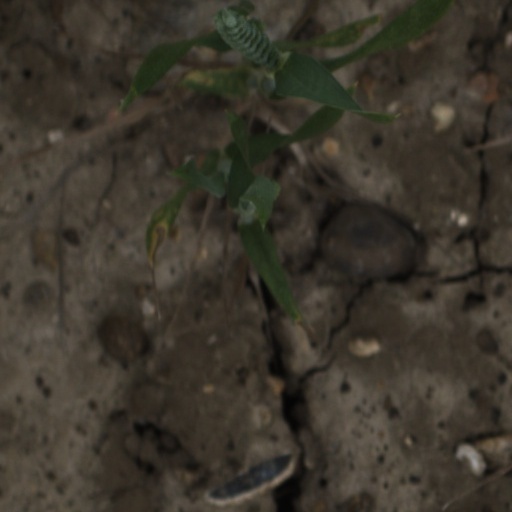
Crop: wheat